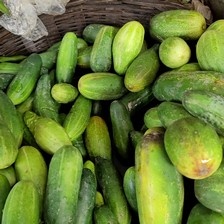
Label: cucumber